Social history of the United Kingdom (1979–present)

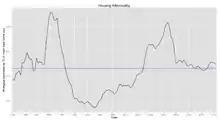
United Kingdom housing affordability as described by mortgage payments as a percentage of take home pay from 1983 to 2015

On the morning of Friday 24 June 2016, when the results of the EU referendum were announced, Cameron announced his intention to step down as prime minister and Leader of Conservative Party at the Conservative Party conference in the autumn of that year following the British electorate's vote to Leave the European Union in a nationwide referendum; his government having campaigned for a "Remain" vote. He resigned earlier than intended on 13 July 2016, and was succeeded by former Home Secretary Theresa May, who called another general election for 8 June 2017, resulting in a hung parliament. The Labour Party, now under the leadership of Jeremy Corbyn, made a net gain of seats for the first time in 20 years, and 30 new seats were gained by Labour overall; 6 of which were in Scotland. Notably, Canterbury and Kensington had never returned Labour MPs to Parliament before, but both were narrowly gained at the expense of the Conservative Party. There was a 9.6% swing from Conservative to Labour, which was the largest swing from one party to another since 1945.